Altitudinal zonation

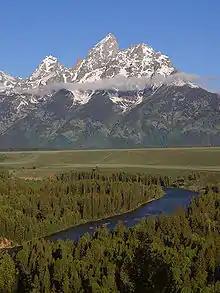
Altitudinal zonation of Grand Teton in the Rocky Mountains (note change in vegetation as elevation increases)

For detailed breakdowns of the characteristics of altitudinal zones found on different mountains, see List of life zones by region.